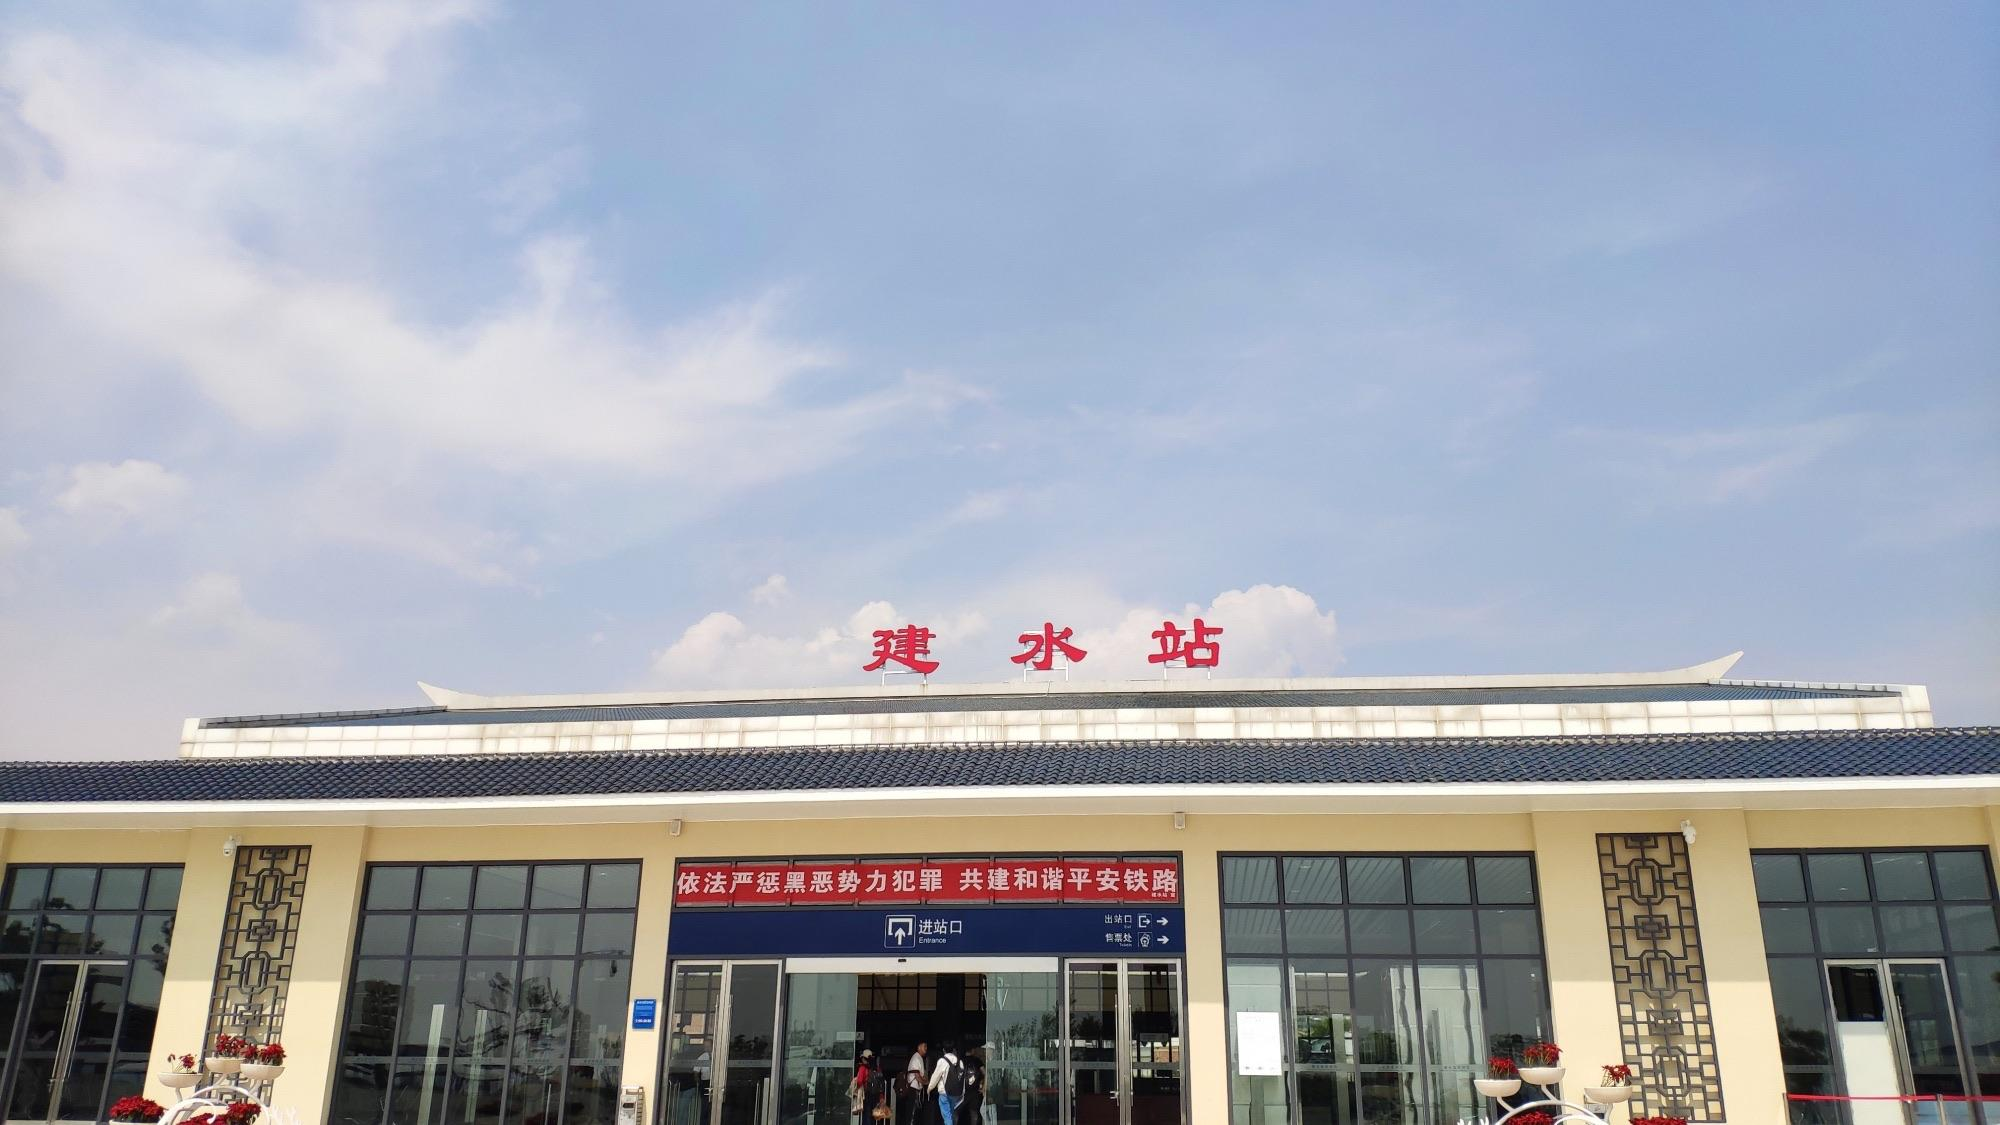
地标名称：建水站
所在城市：红河哈尼族彝族自治州·建水县